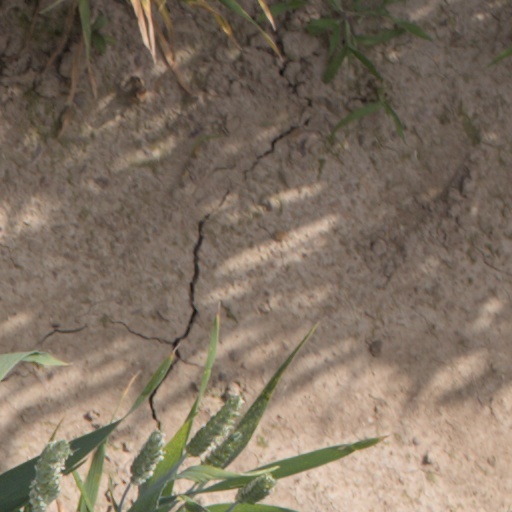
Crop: wheat